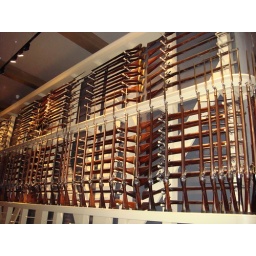
Guns in the white tower